Randy Credico

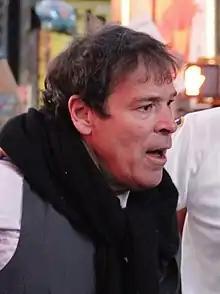
Randy Credico at a 2011 Occupy Wall Street demonstration in Times Square

Randolph A. Credico (born 1954) is an American perennial political candidate, comedian, radio host, and activist, and the former director of the William Moses Kunstler Fund for Racial Justice.